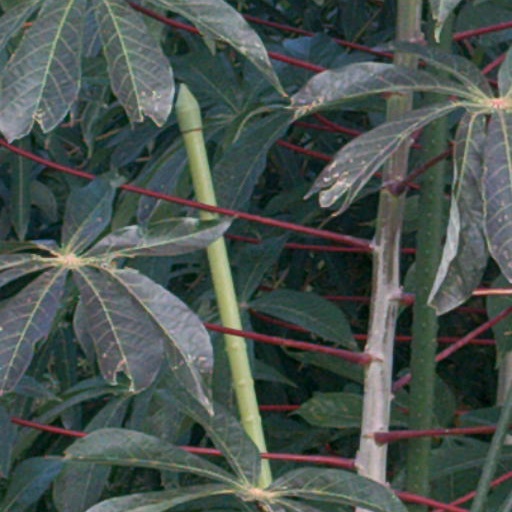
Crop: cassava